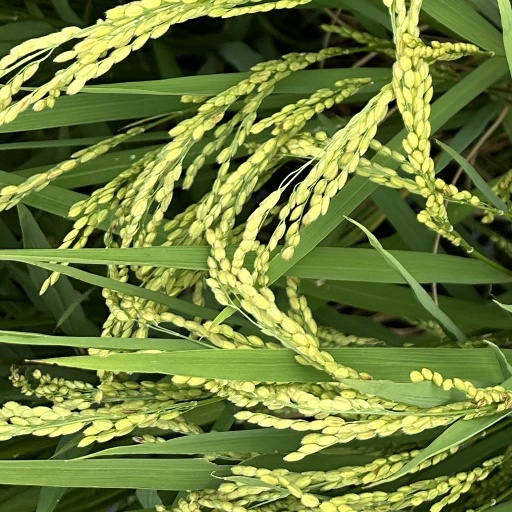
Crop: rice